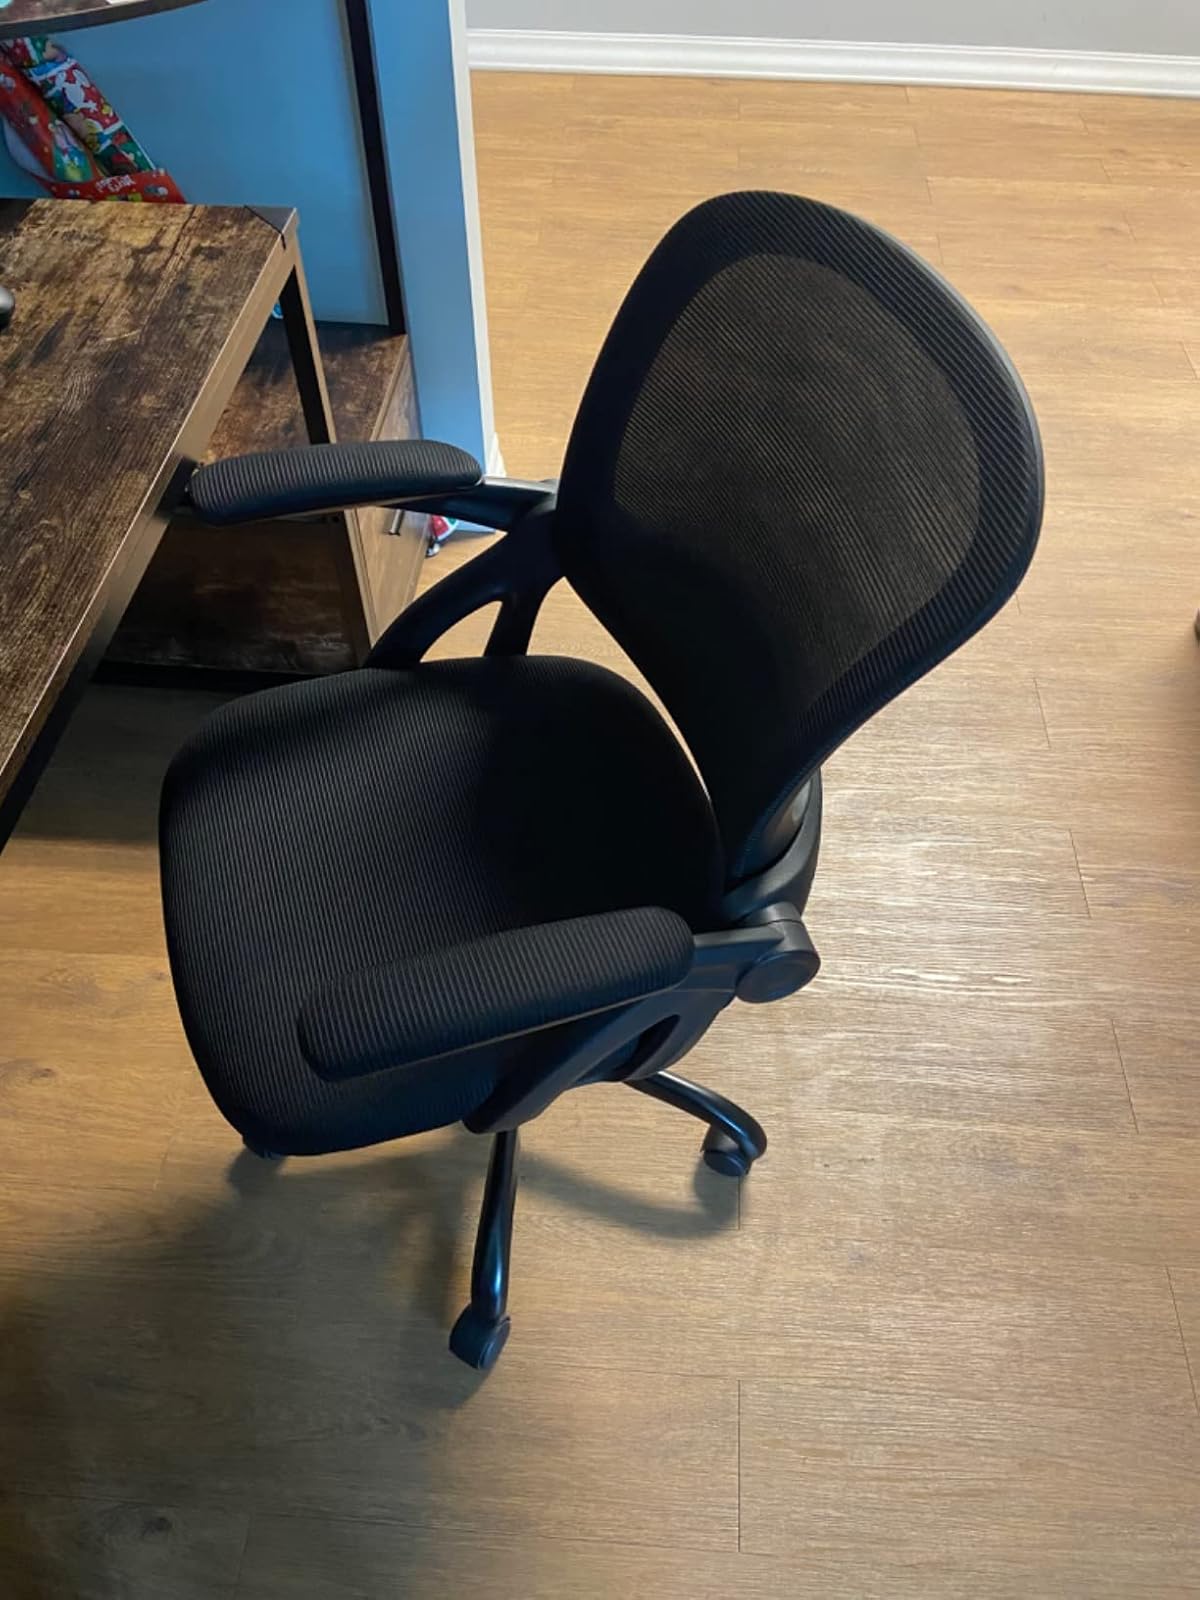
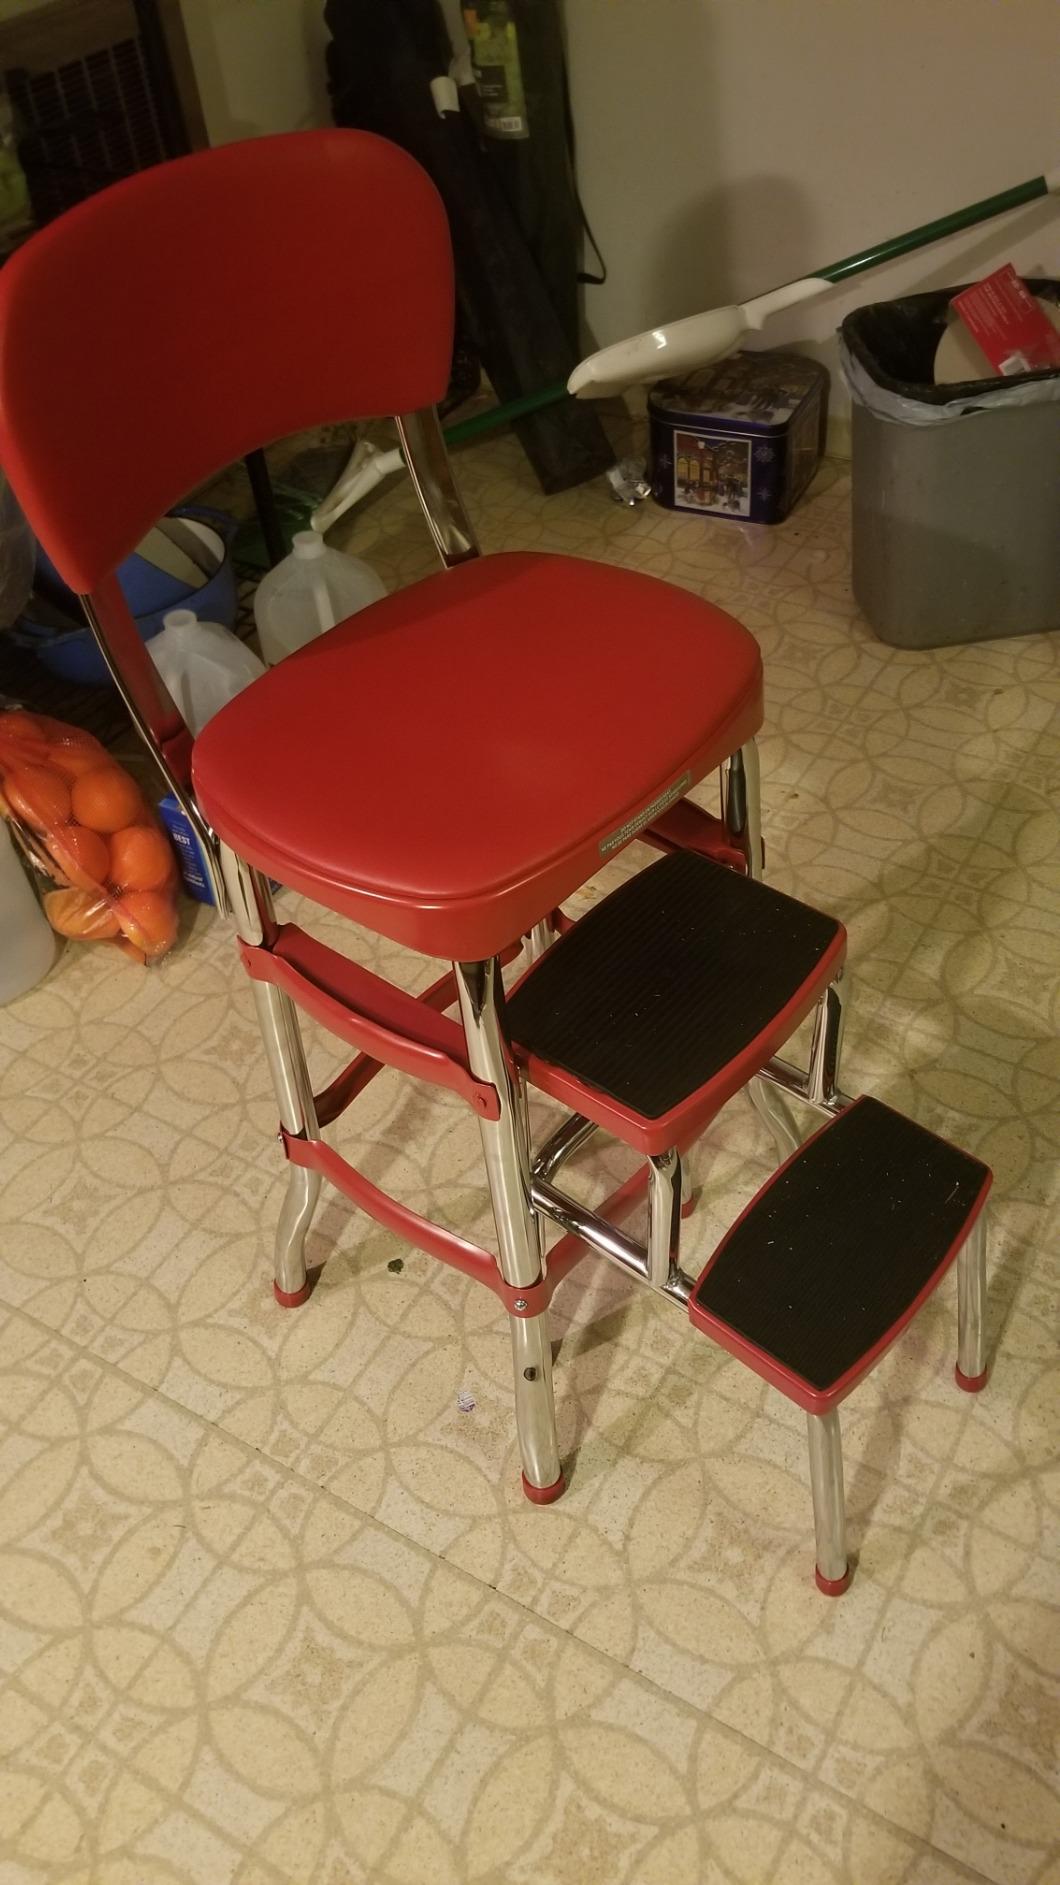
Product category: items_chair
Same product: no